1982 National Rugby Championships

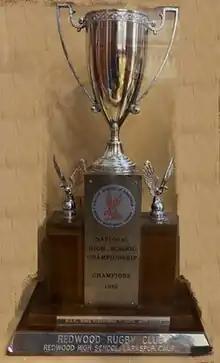
1982 High School Championship Trophy

The 1982 National High School Rugby Championship took place in Palo Alto, California at Stanford University's Harry Maloney Field from May 14–15. Redwood High of Larkspur, CA repeated as champions after defeating Highland of Utah in the final.